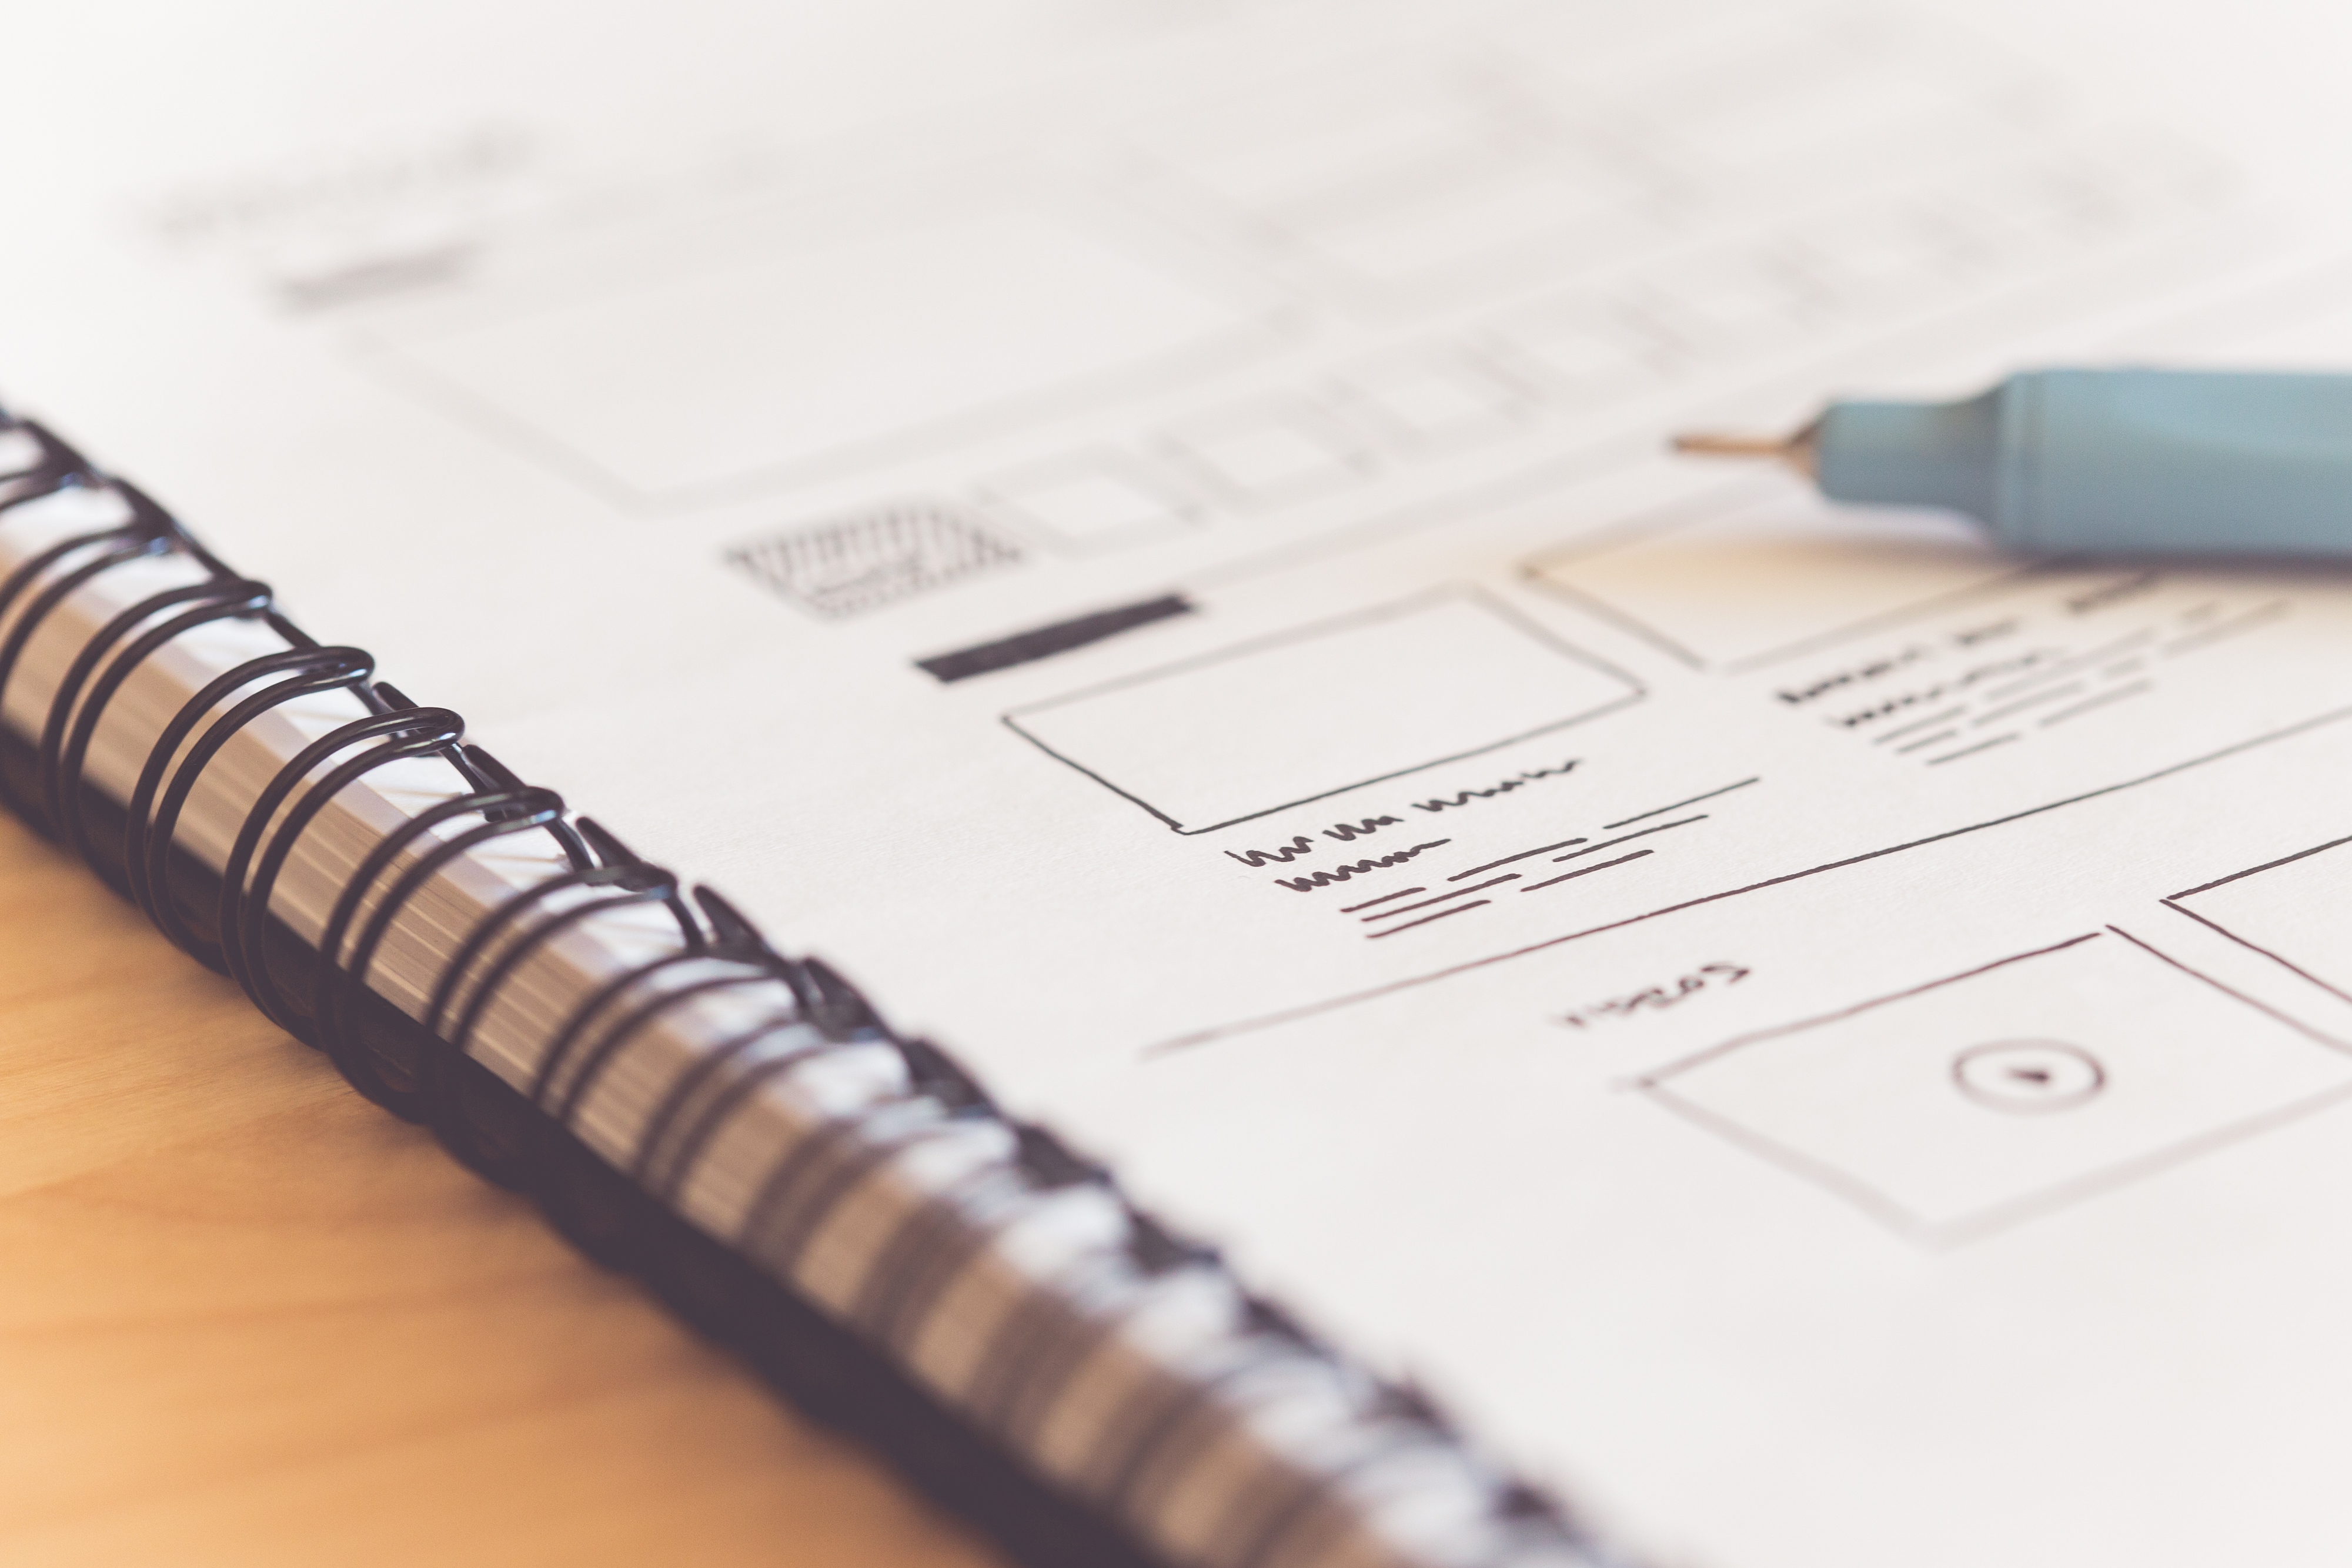
notebook, text, font, paper, design, paper product, office supplies, pen, drawing, stationery, office equipment, writing, writing implement, document